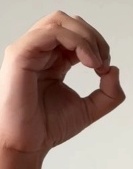
ASL sign: O